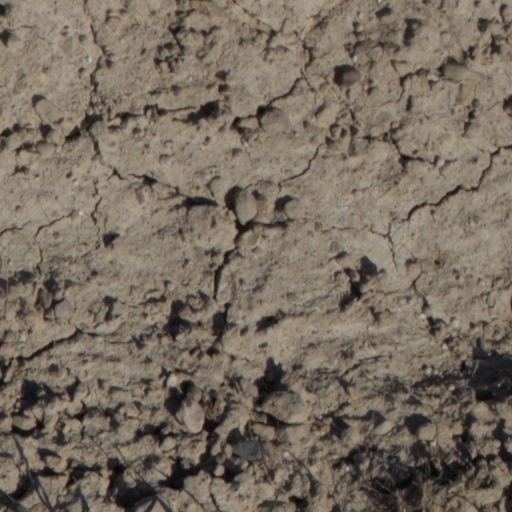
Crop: wheat